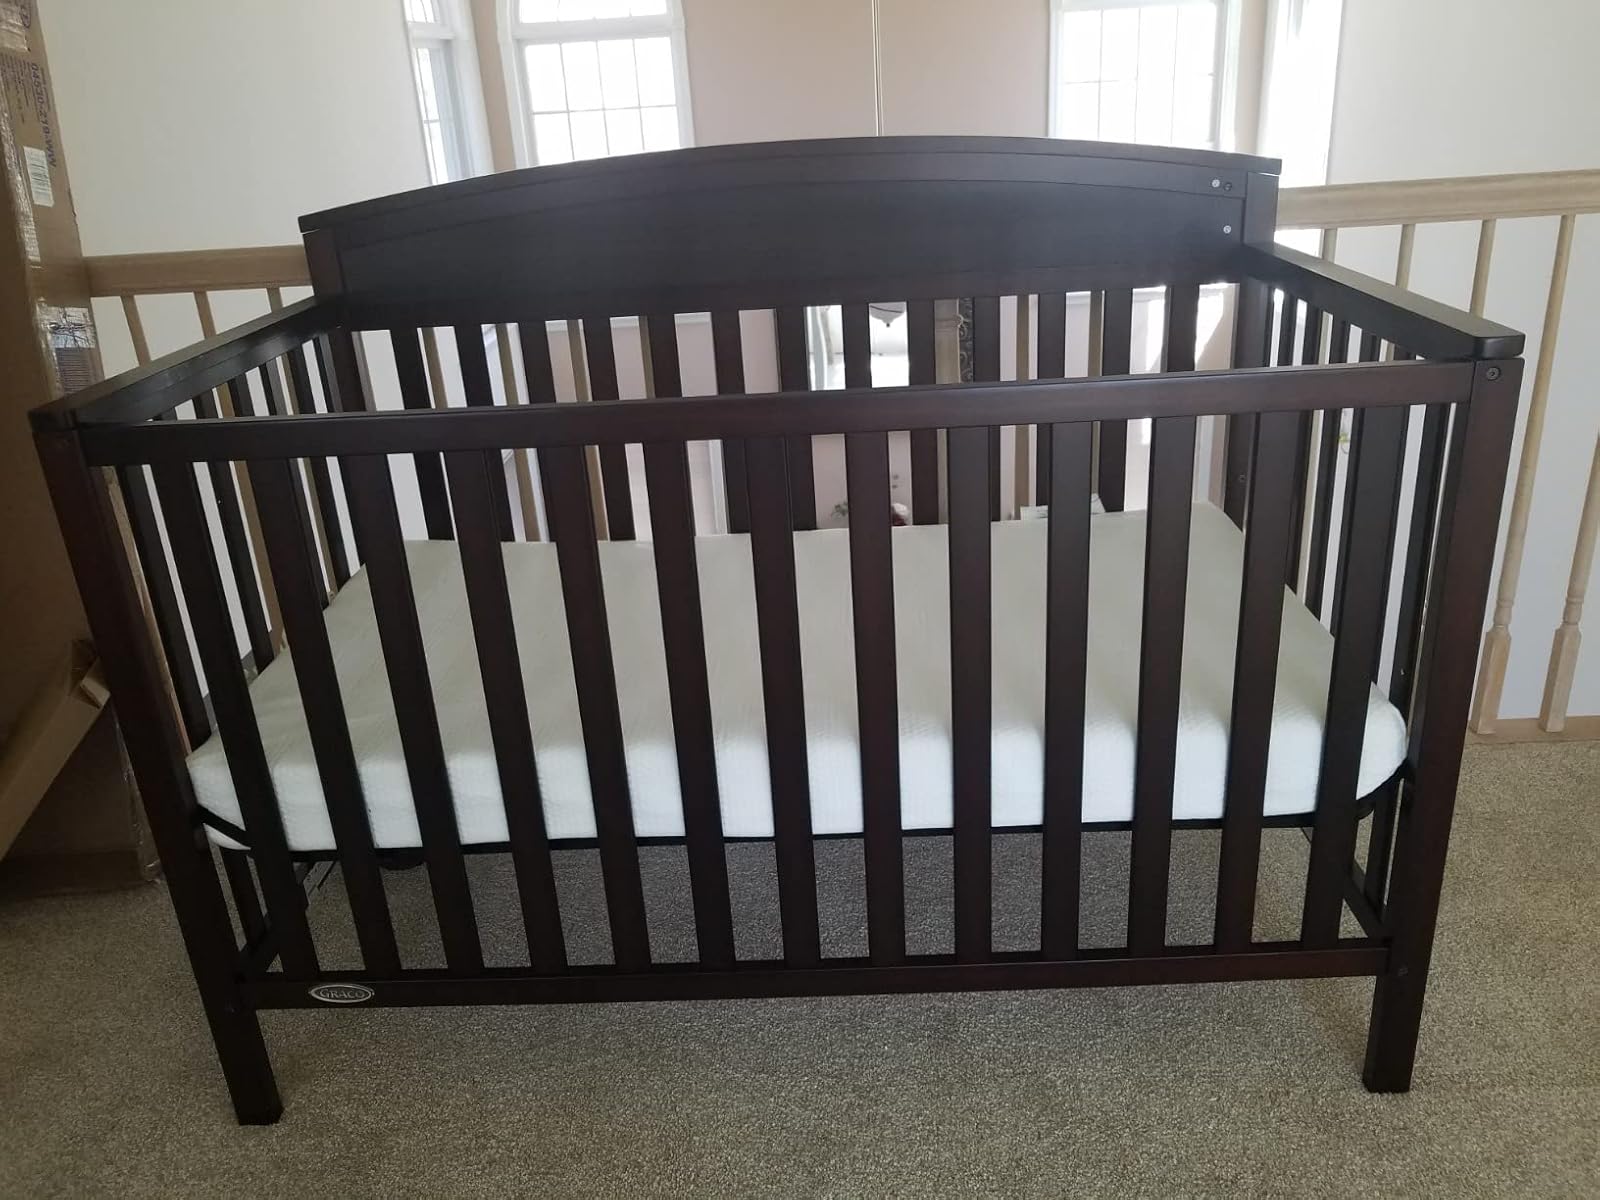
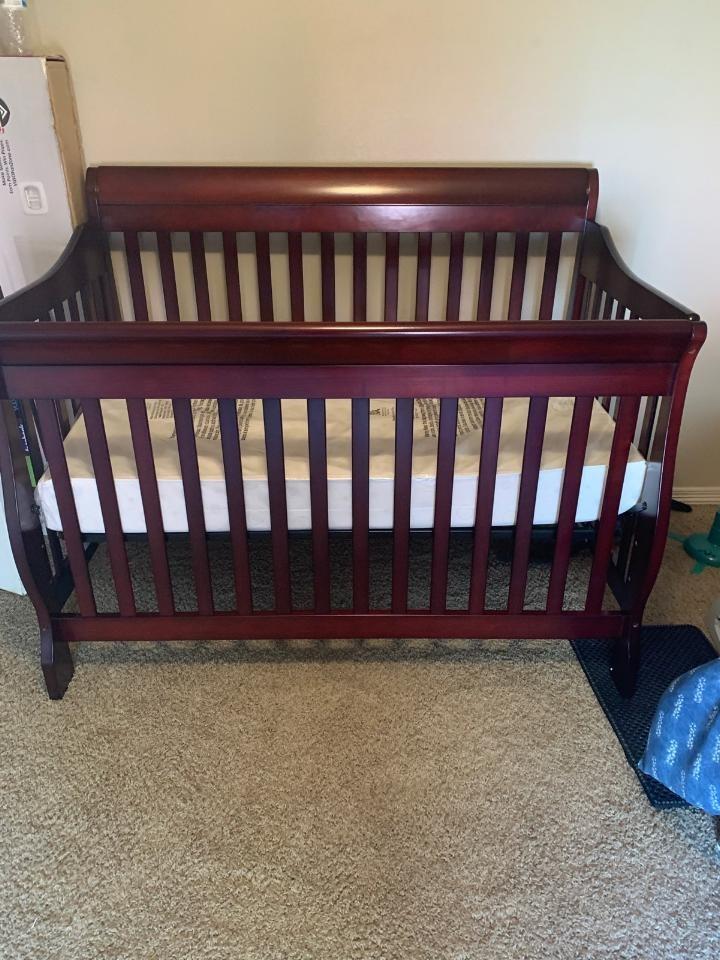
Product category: products_crib
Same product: no